Travels to Discover the Source of the Nile

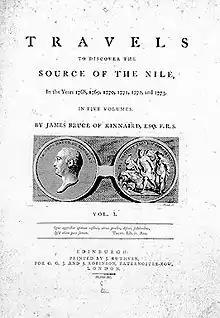
Title page "Travels to Discover the Source of the Nile" by James Bruce, 1790

His "Travels" was issued in 1790, after he retired to his home at Kinnaird, at the urging of his friend Daines Barrington. It was published in five octavo volumes, lavishly illustrated, but was ridiculed by scholars and other travellers as being exaggerated nonsense. An example of the criticism his account received would be the comments of Henry Salt, who after visiting Ethiopia and interviewing a number of inhabitants who knew him, wrote: